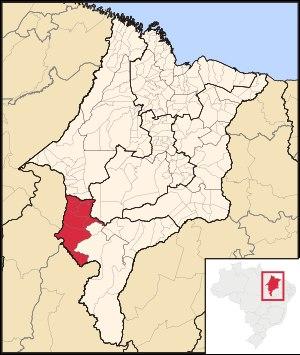
La microrégion de Porto Franco est l'une des trois microrégions qui subdivisent le sud de l'État du Maranhão au Brésil.